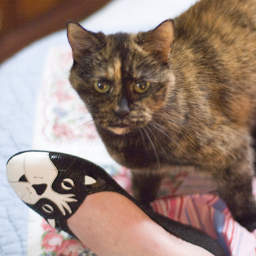
A ca standing next to a woman wearing a cat shoe.
A woman's shoe has a cat face next to a cat.
A photo of a cat standing next to a woman's foot.
Woman's foot wearing shoe with cat face on it next to an actual cat
A cat sitting beside someones foot wearing a black and white shoe with a cat on it.